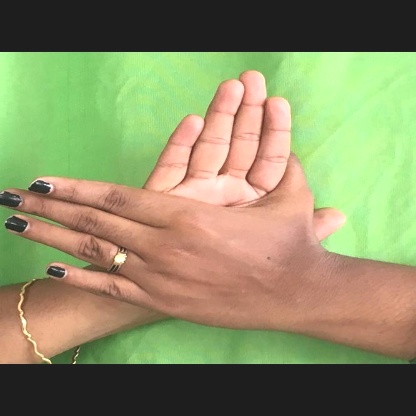
Mudra: Chakra